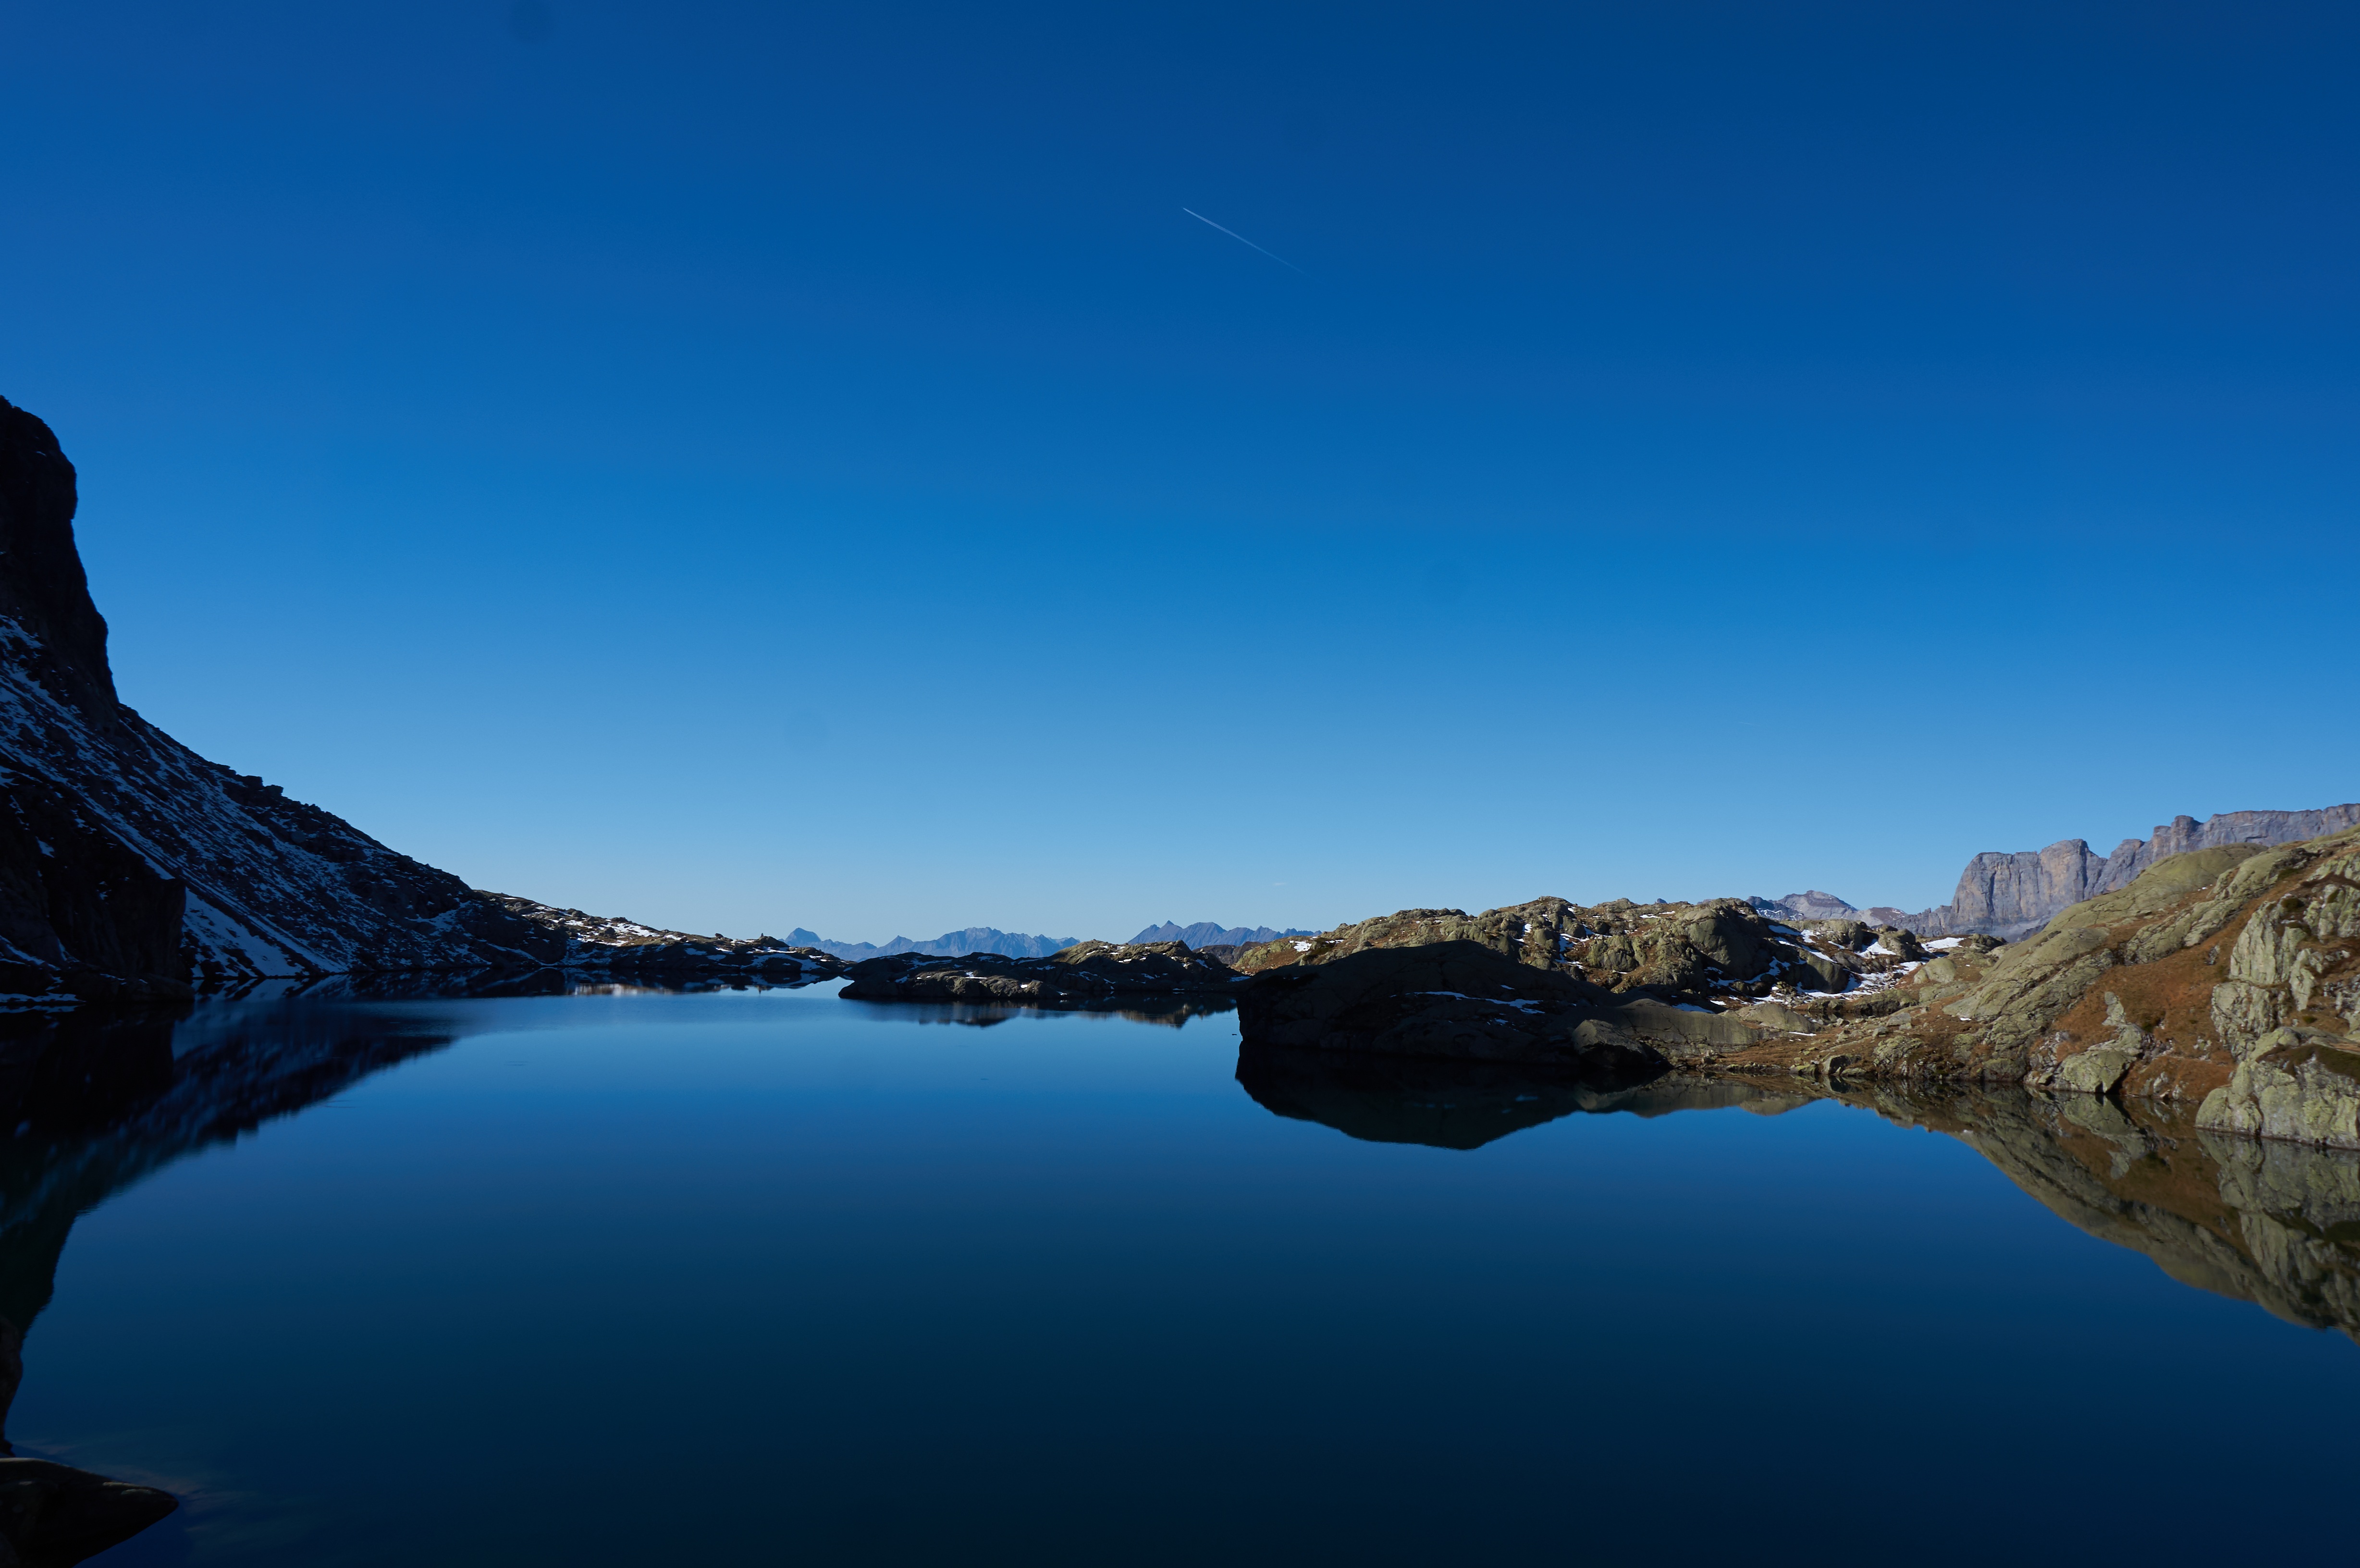
landscape, sea, coast, water, nature, rock, ocean, horizon, mountain, cloud, sky, shore, lake, cliff, dusk, reflection, bay, reservoir, terrain, body of water, chamonix, alps, loch, cape, landform, alpine lake, brevent, lac cornu